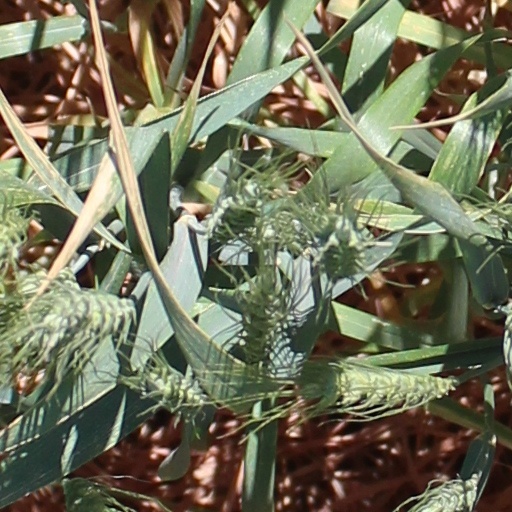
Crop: wheat